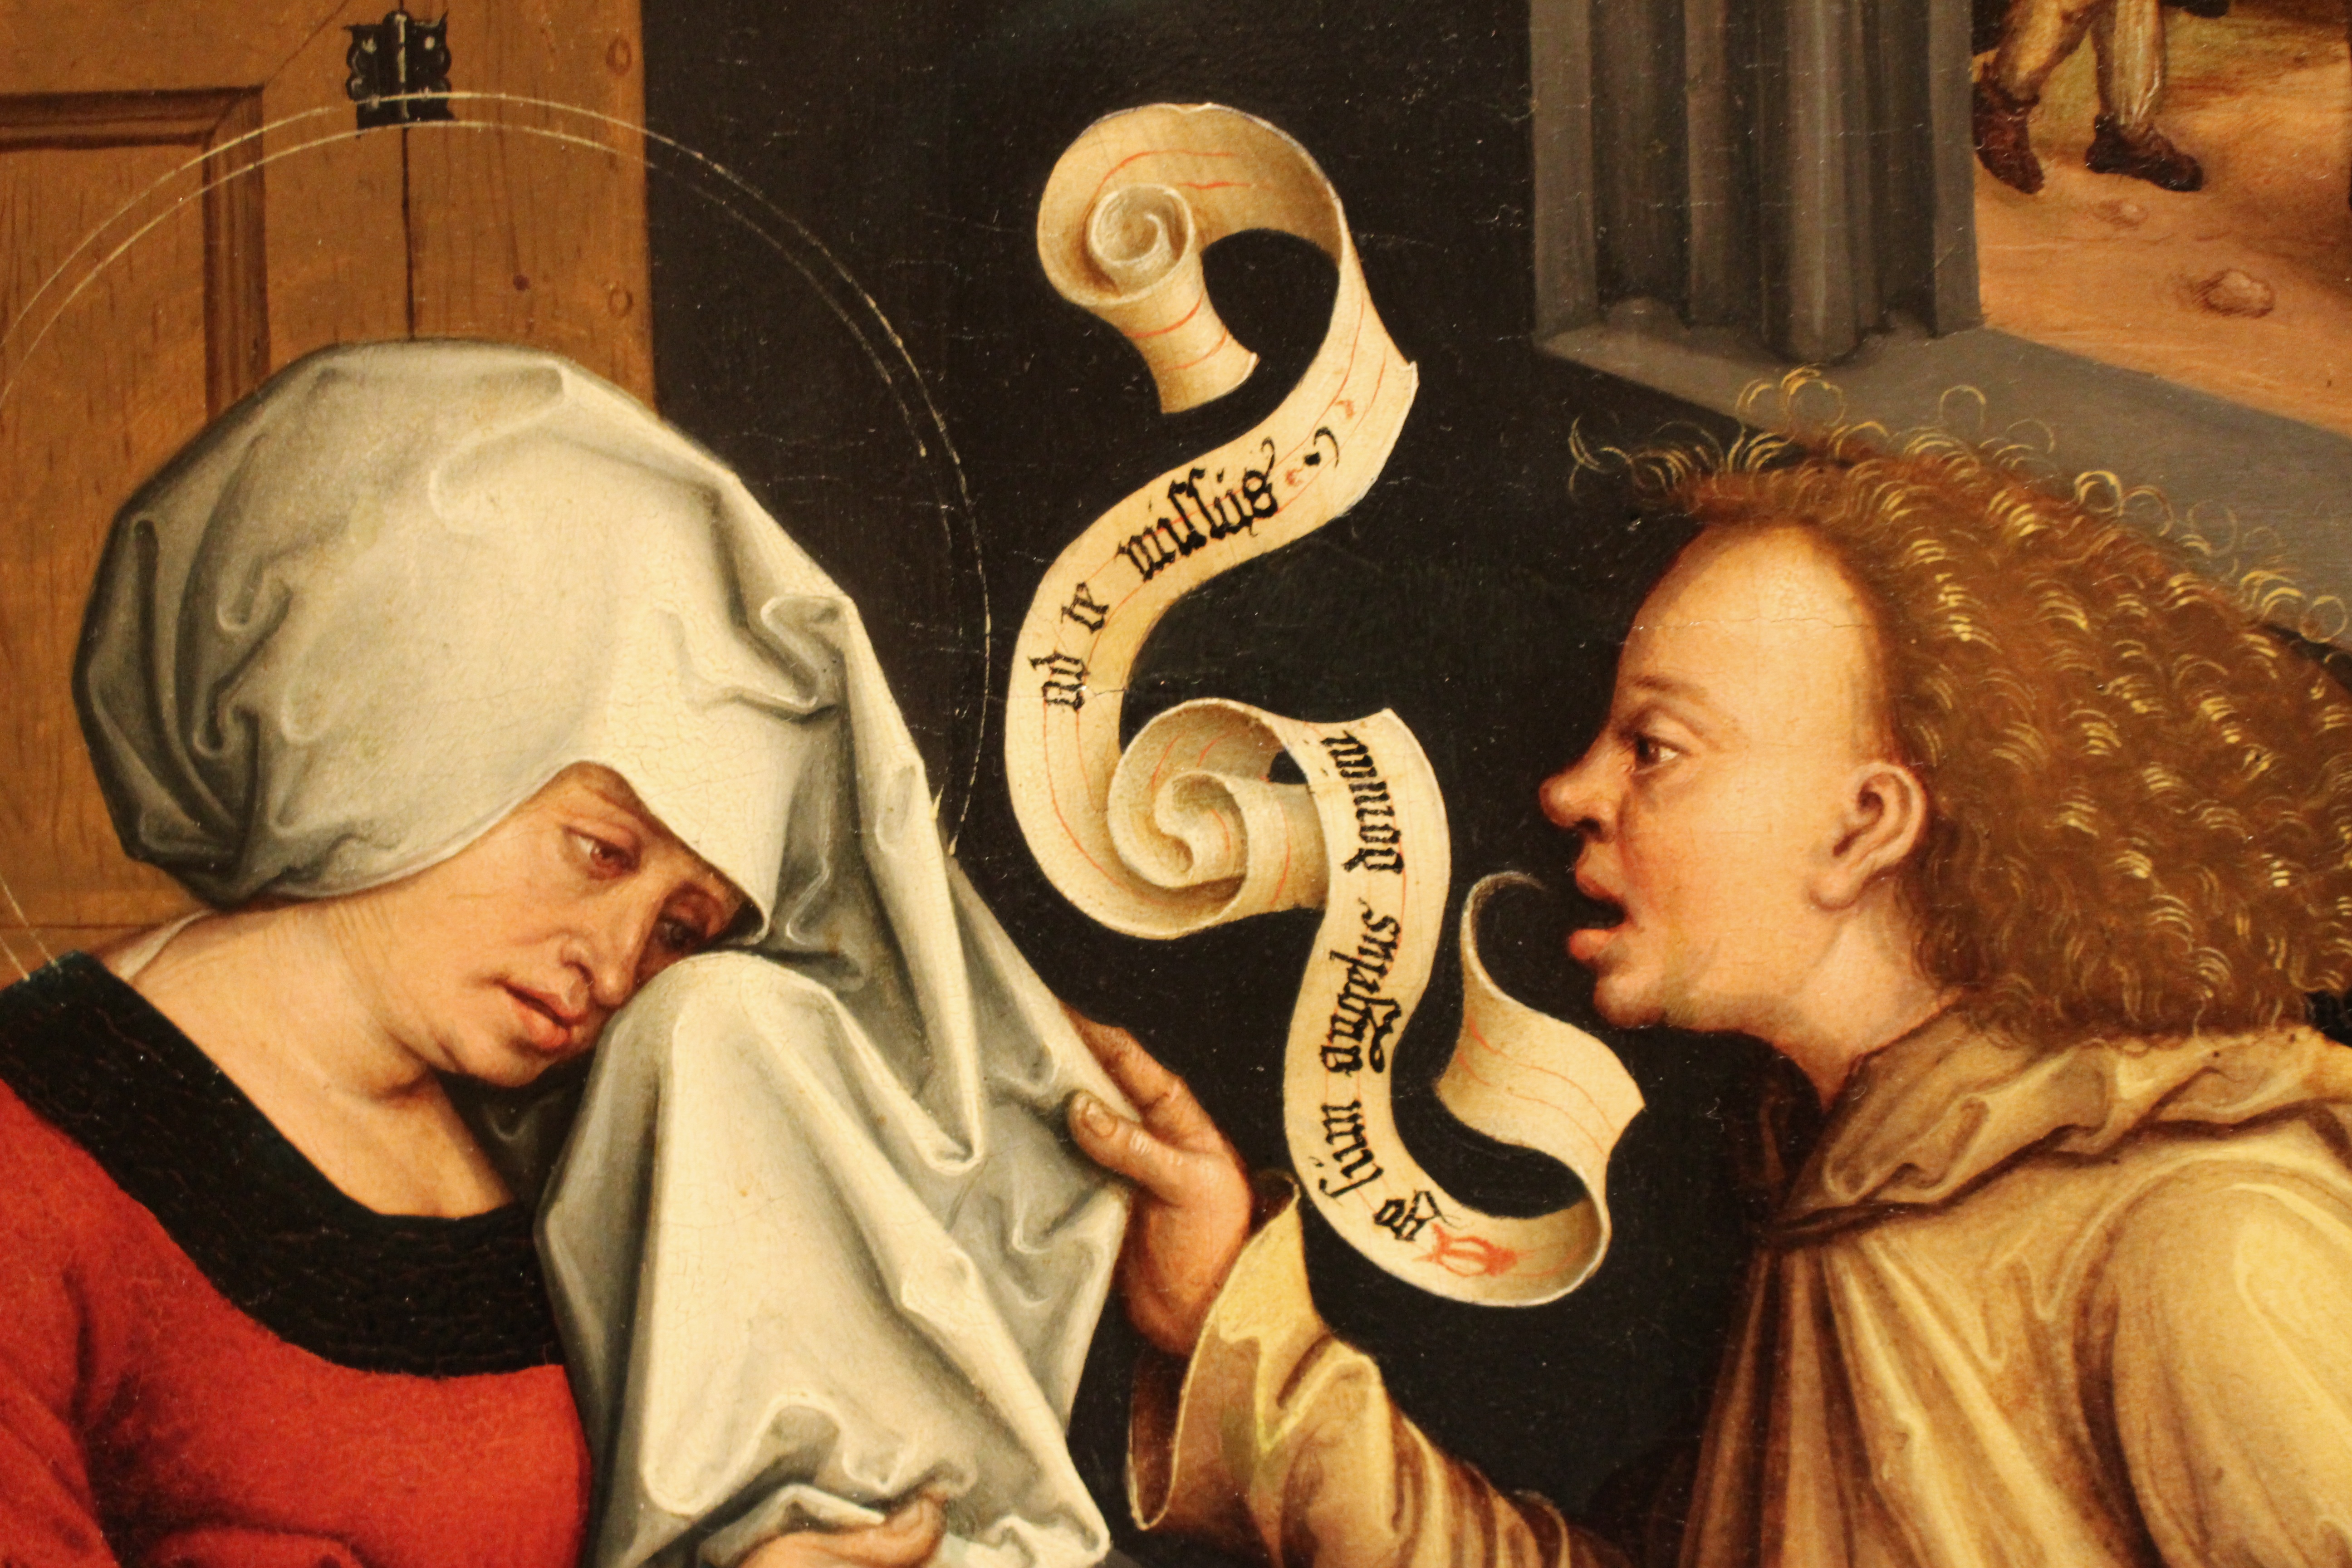
guitar, communication, musician, painting, musical instrument, background, expressionism, message, look, wallpaper, madonna, oil painting, annunciation, the framework, classical music, oil on canvas, works of art, string instrument, expressionist, angel gabriel, plucked string instruments